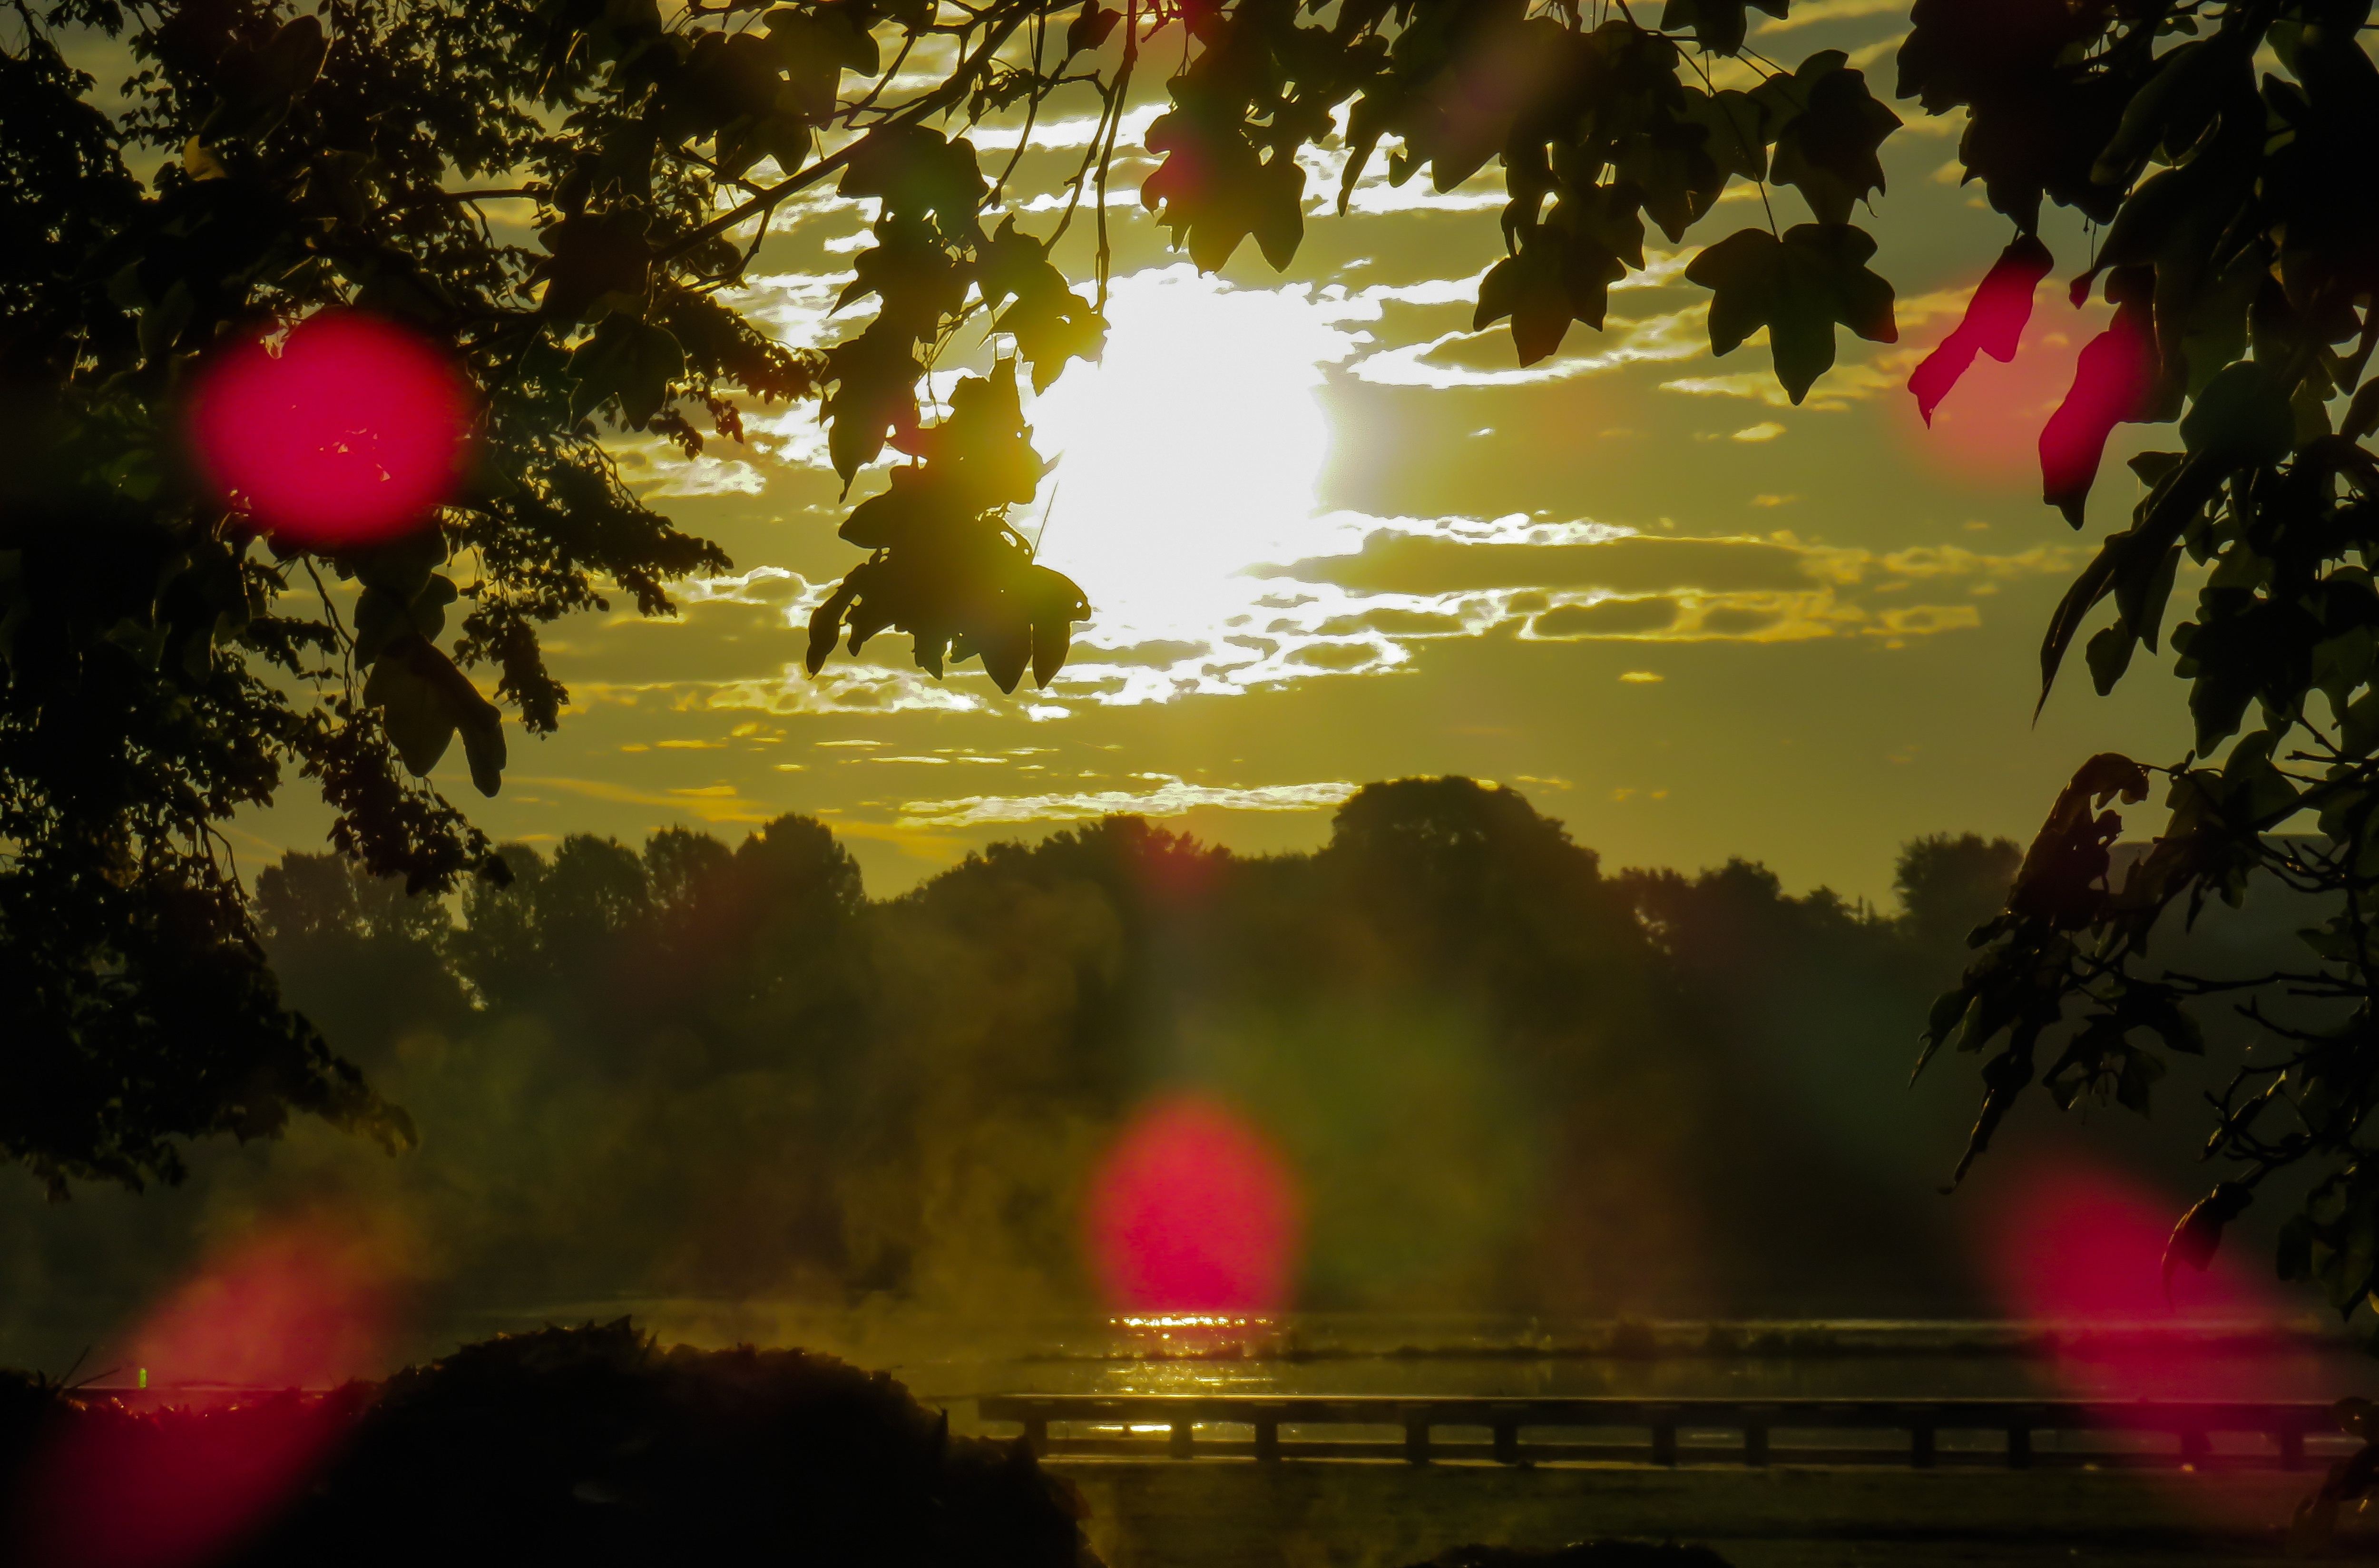
landscape, tree, water, light, bokeh, sun, fog, sunrise, sunset, sunlight, morning, flower, evening, reflection, autumn, leaves, skies, branches, rays, mood, morgenstimmung, screenshot, back light, morning mist, atmospheric phenomenon, computer wallpaper